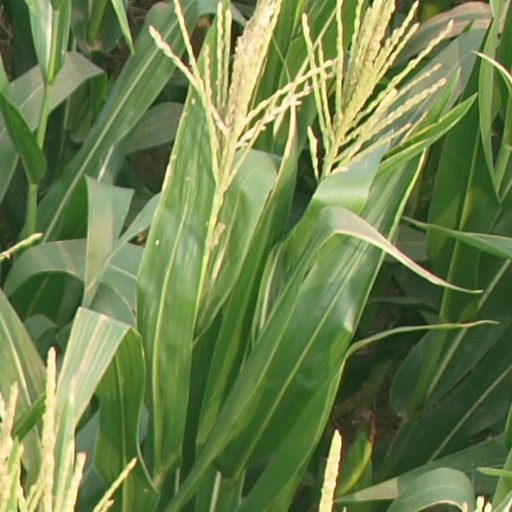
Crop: maize; corn